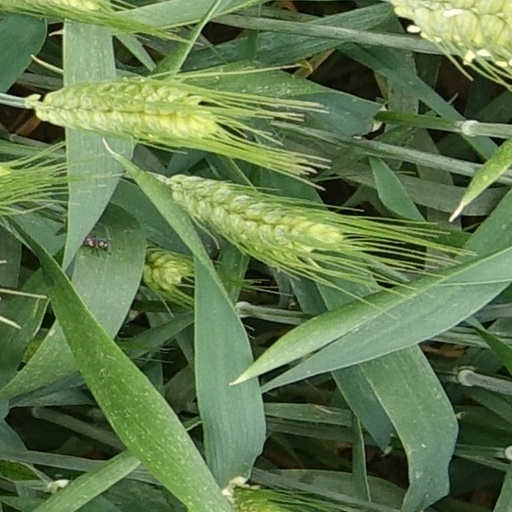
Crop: wheat